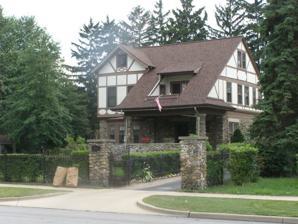
Building: Garrettson-Baine-Bartholomew House
Country: United States of America
Year built: 1909
Historic house in Indiana, United States United States historic place Garrettson-Baine-Bartholomew House U.S. National Register of Historic Places Garrettson-Baine-Bartholomew House, July 2010 Show map of Indiana Show map of the United States Location 2921 Franklin St., Michigan City, Indiana Coordinates 41°41′50″N 86°53′39″W / 41.69722°N 86.89417°W / 41.69722; -86.89417 Area less than one acre Built 1908 ( 1908 ) Architectural style Tudor Revival NRHP reference No. 01001340 Added to NRHP December 7, 2001 Garrettson-Baine-Bartholomew House is a historic home located at Michigan City , LaPorte County, Indiana .  It was built in 1908, and is a two-story, asymmetrical, Tudor Revival style dwelling.  It features a full-length porch, stone first story, and stucco and half-timbering on the second story. It was listed on the National Register of Historic Places in 2001. References